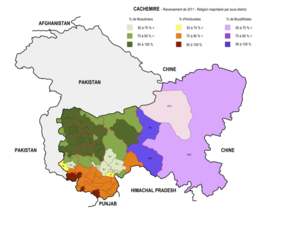
Cachemire indien
Le Cachemire est une région montagneuse du sous-continent indien. On désigne sous ce vocable, depuis la partition des Indes et la disparition de l'État princier du Jammu-et-Cachemire, l'ensemble du territoire qui constituait ce dernier.